WSNO (AM)

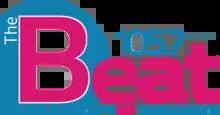
WSNO's logo as "105.7 The Beat", used from September 2, 2016, to January 1, 2022

In the later years of its talk format, WSNO's programming included "Imus in the Morning", "The Glenn Beck Radio Program", "The Rush Limbaugh Show", and "The Howie Carr Show". WSNO also featured local news and weather, high school sports, NFL football, Boston Bruins and NCAA basketball. WSNO ended its talk format after 20 years on August 29, 2016, and began stunting. The station introduced a top 40 format at midnight on September 2, 2016, and concurrently began simulcasting on translator W289CH (105.7 FM); the station was branded as "105.7 The Beat". The first song on The Beat was "Can't Stop the Feeling!" by Justin Timberlake. Despite the format change, WSNO continued its high school sports coverage.